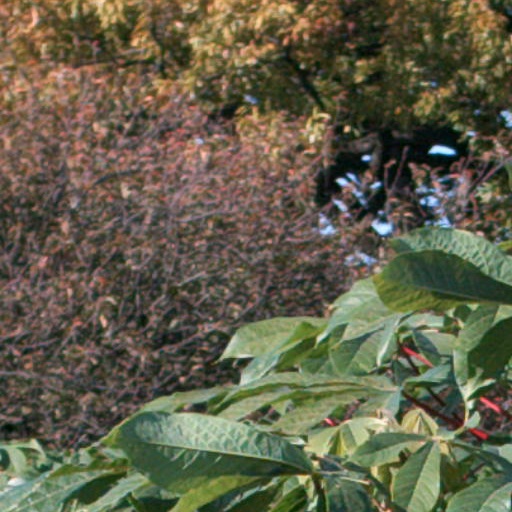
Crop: cassava